Game engine

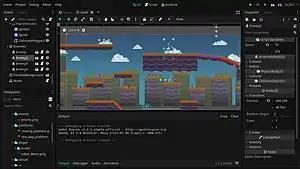
Creating a platform game in Godot

In many cases, game engines provide a suite of visual development tools in addition to reusable software components. These tools are generally provided in an integrated development environment to enable simplified, rapid development of games in a data-driven manner. Game-engine developers often attempt to preempt implementer needs by developing robust software suites, which include many elements a game developer may need to build a game. Most game-engine suites provide facilities that ease development, such as graphics, sound, physics and artificial intelligence (AI) functions. These game engines are sometimes called "middleware" because, as with the business sense of the term, they provide a flexible and reusable software platform which provides all the core functionality needed, right out of the box, to develop a game application while reducing costs, complexities, and time-to-market—all critical factors in the highly competitive video game industry.